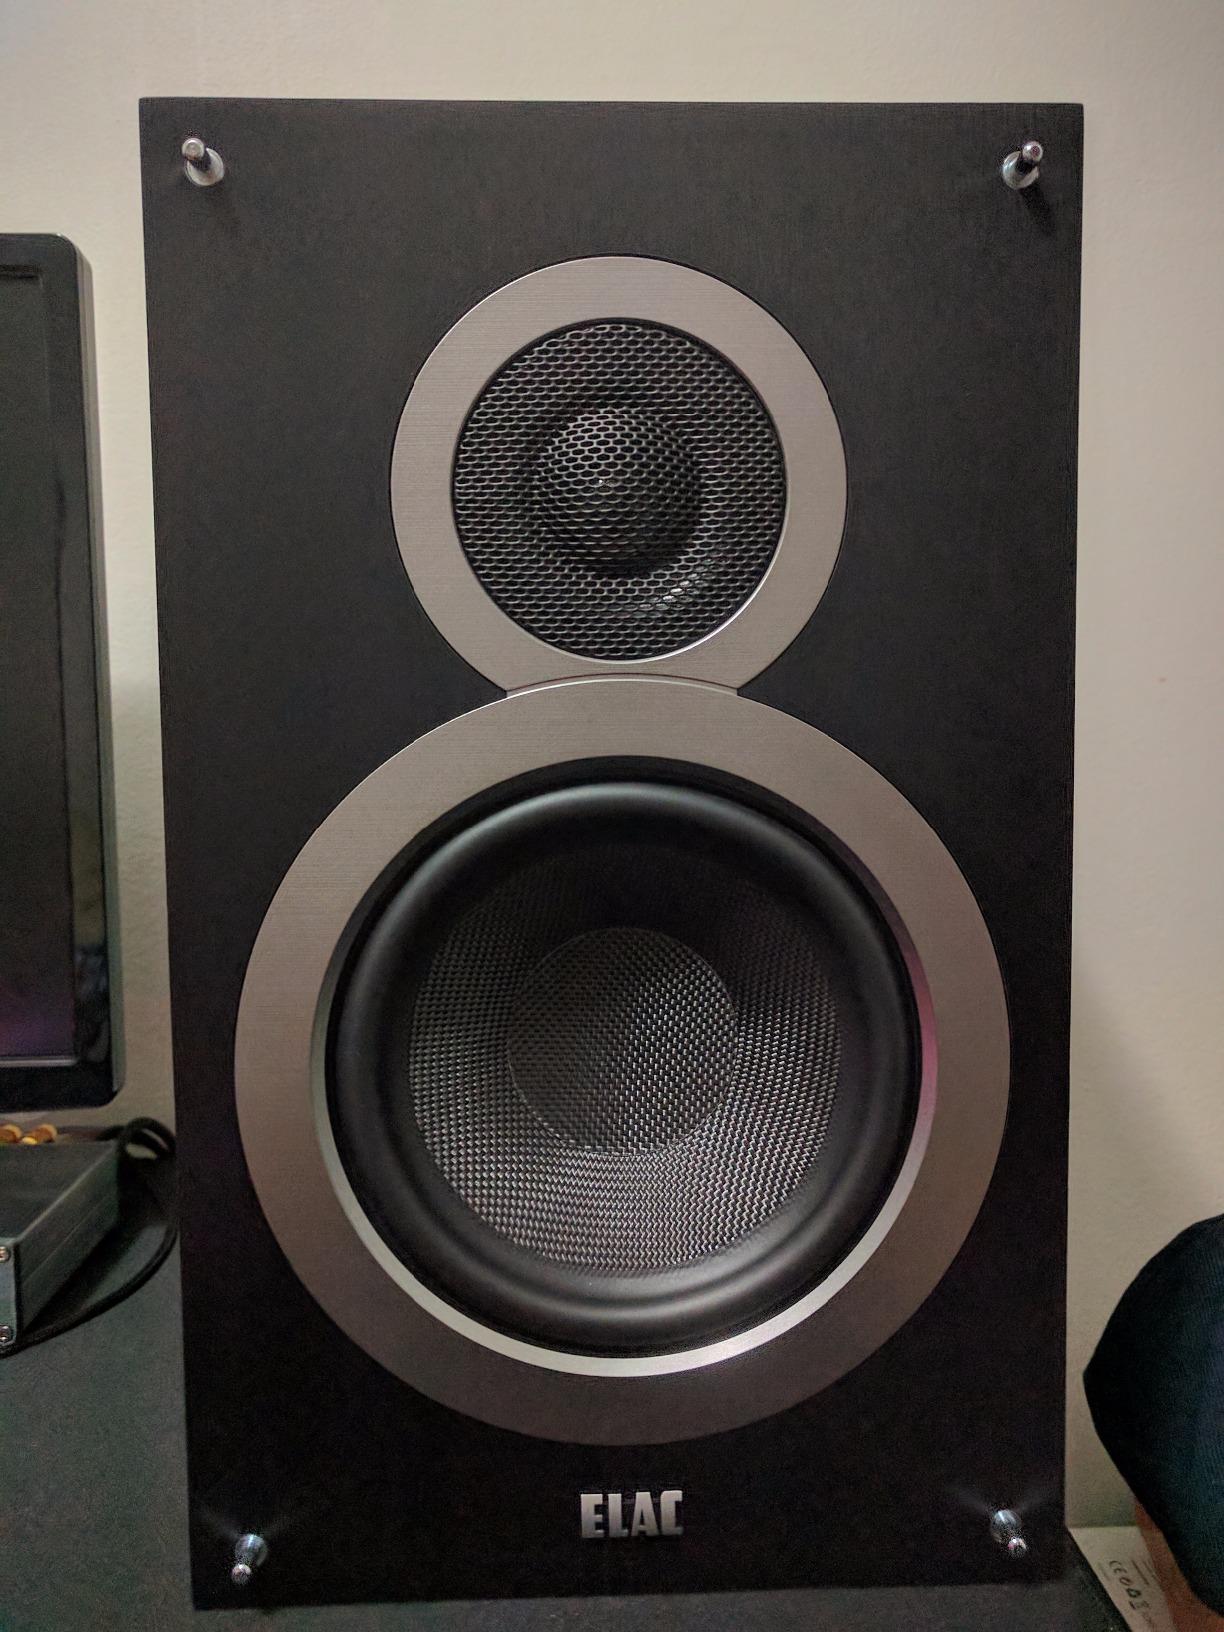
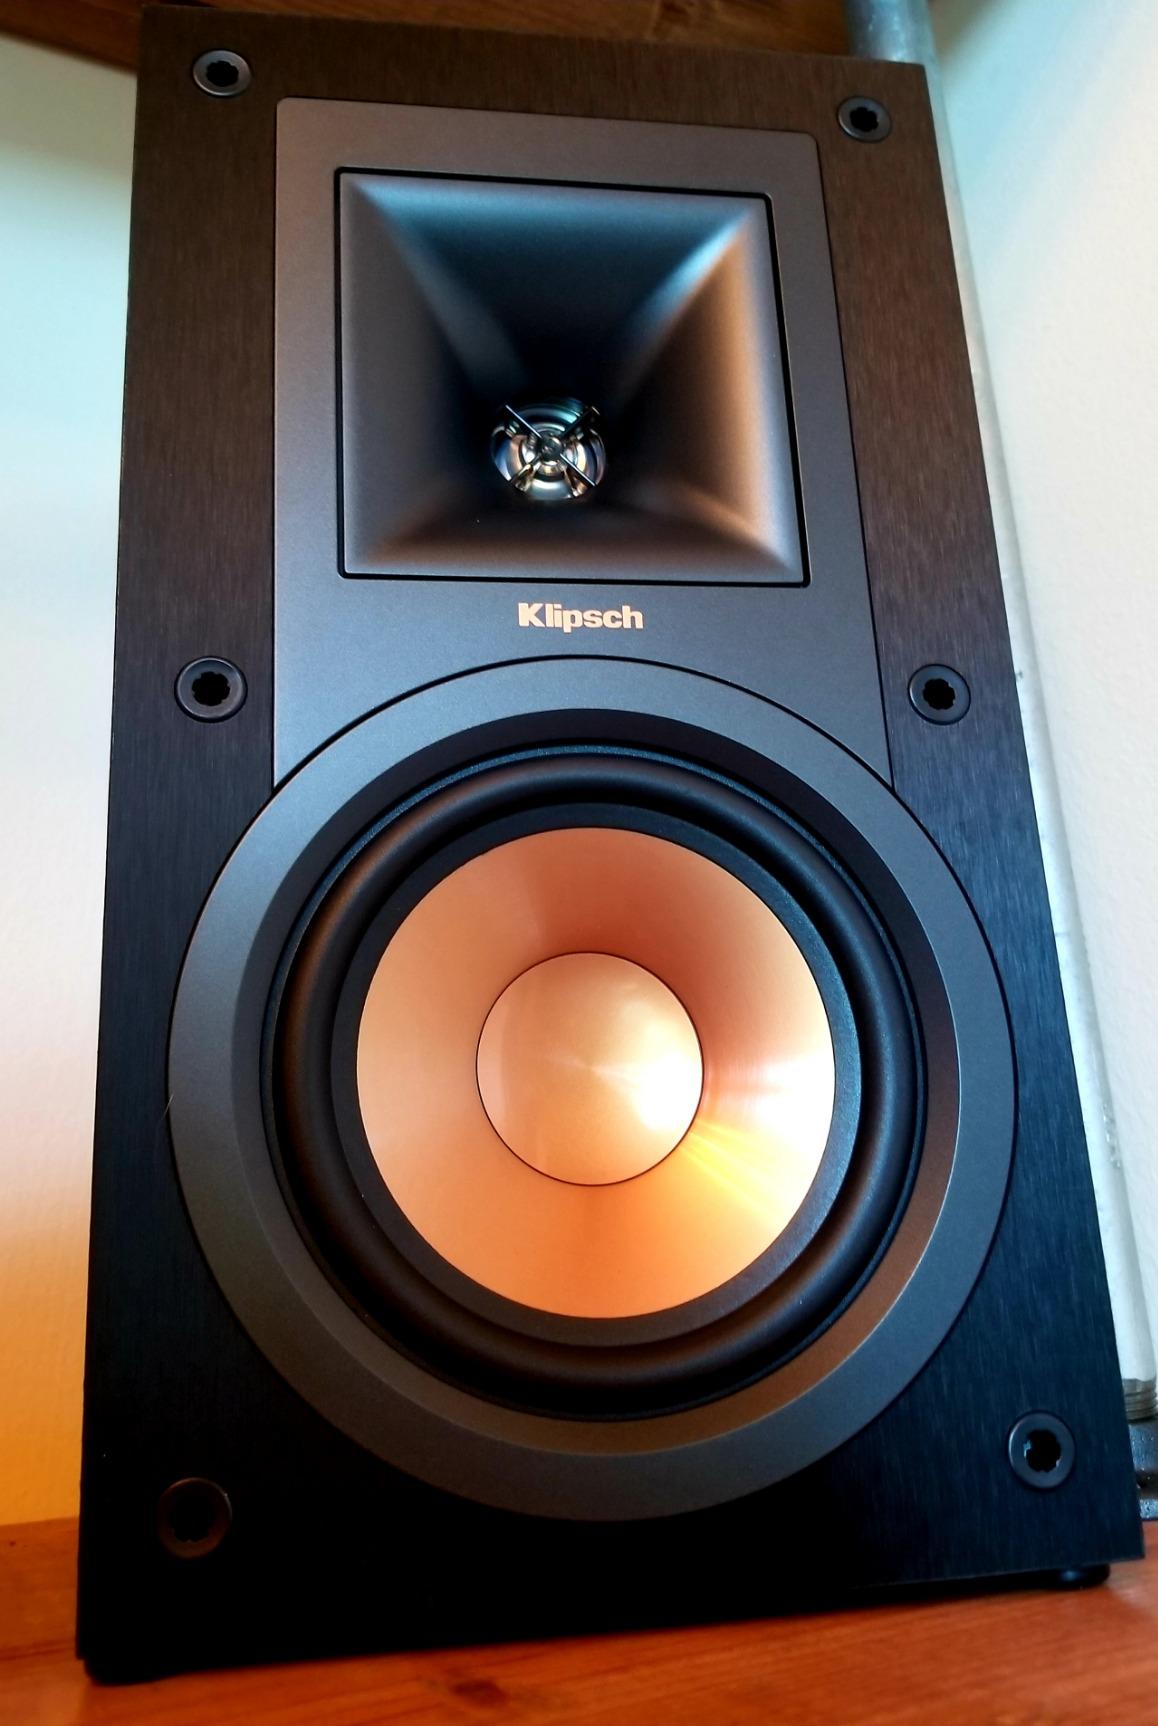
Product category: speaker
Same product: no